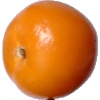
Label: Tomato Yellow 1